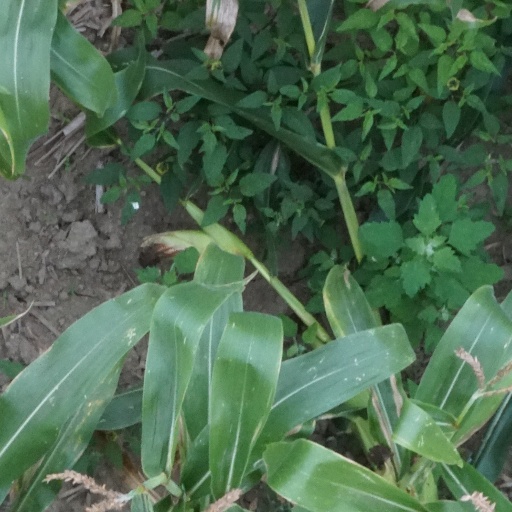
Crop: maize; corn